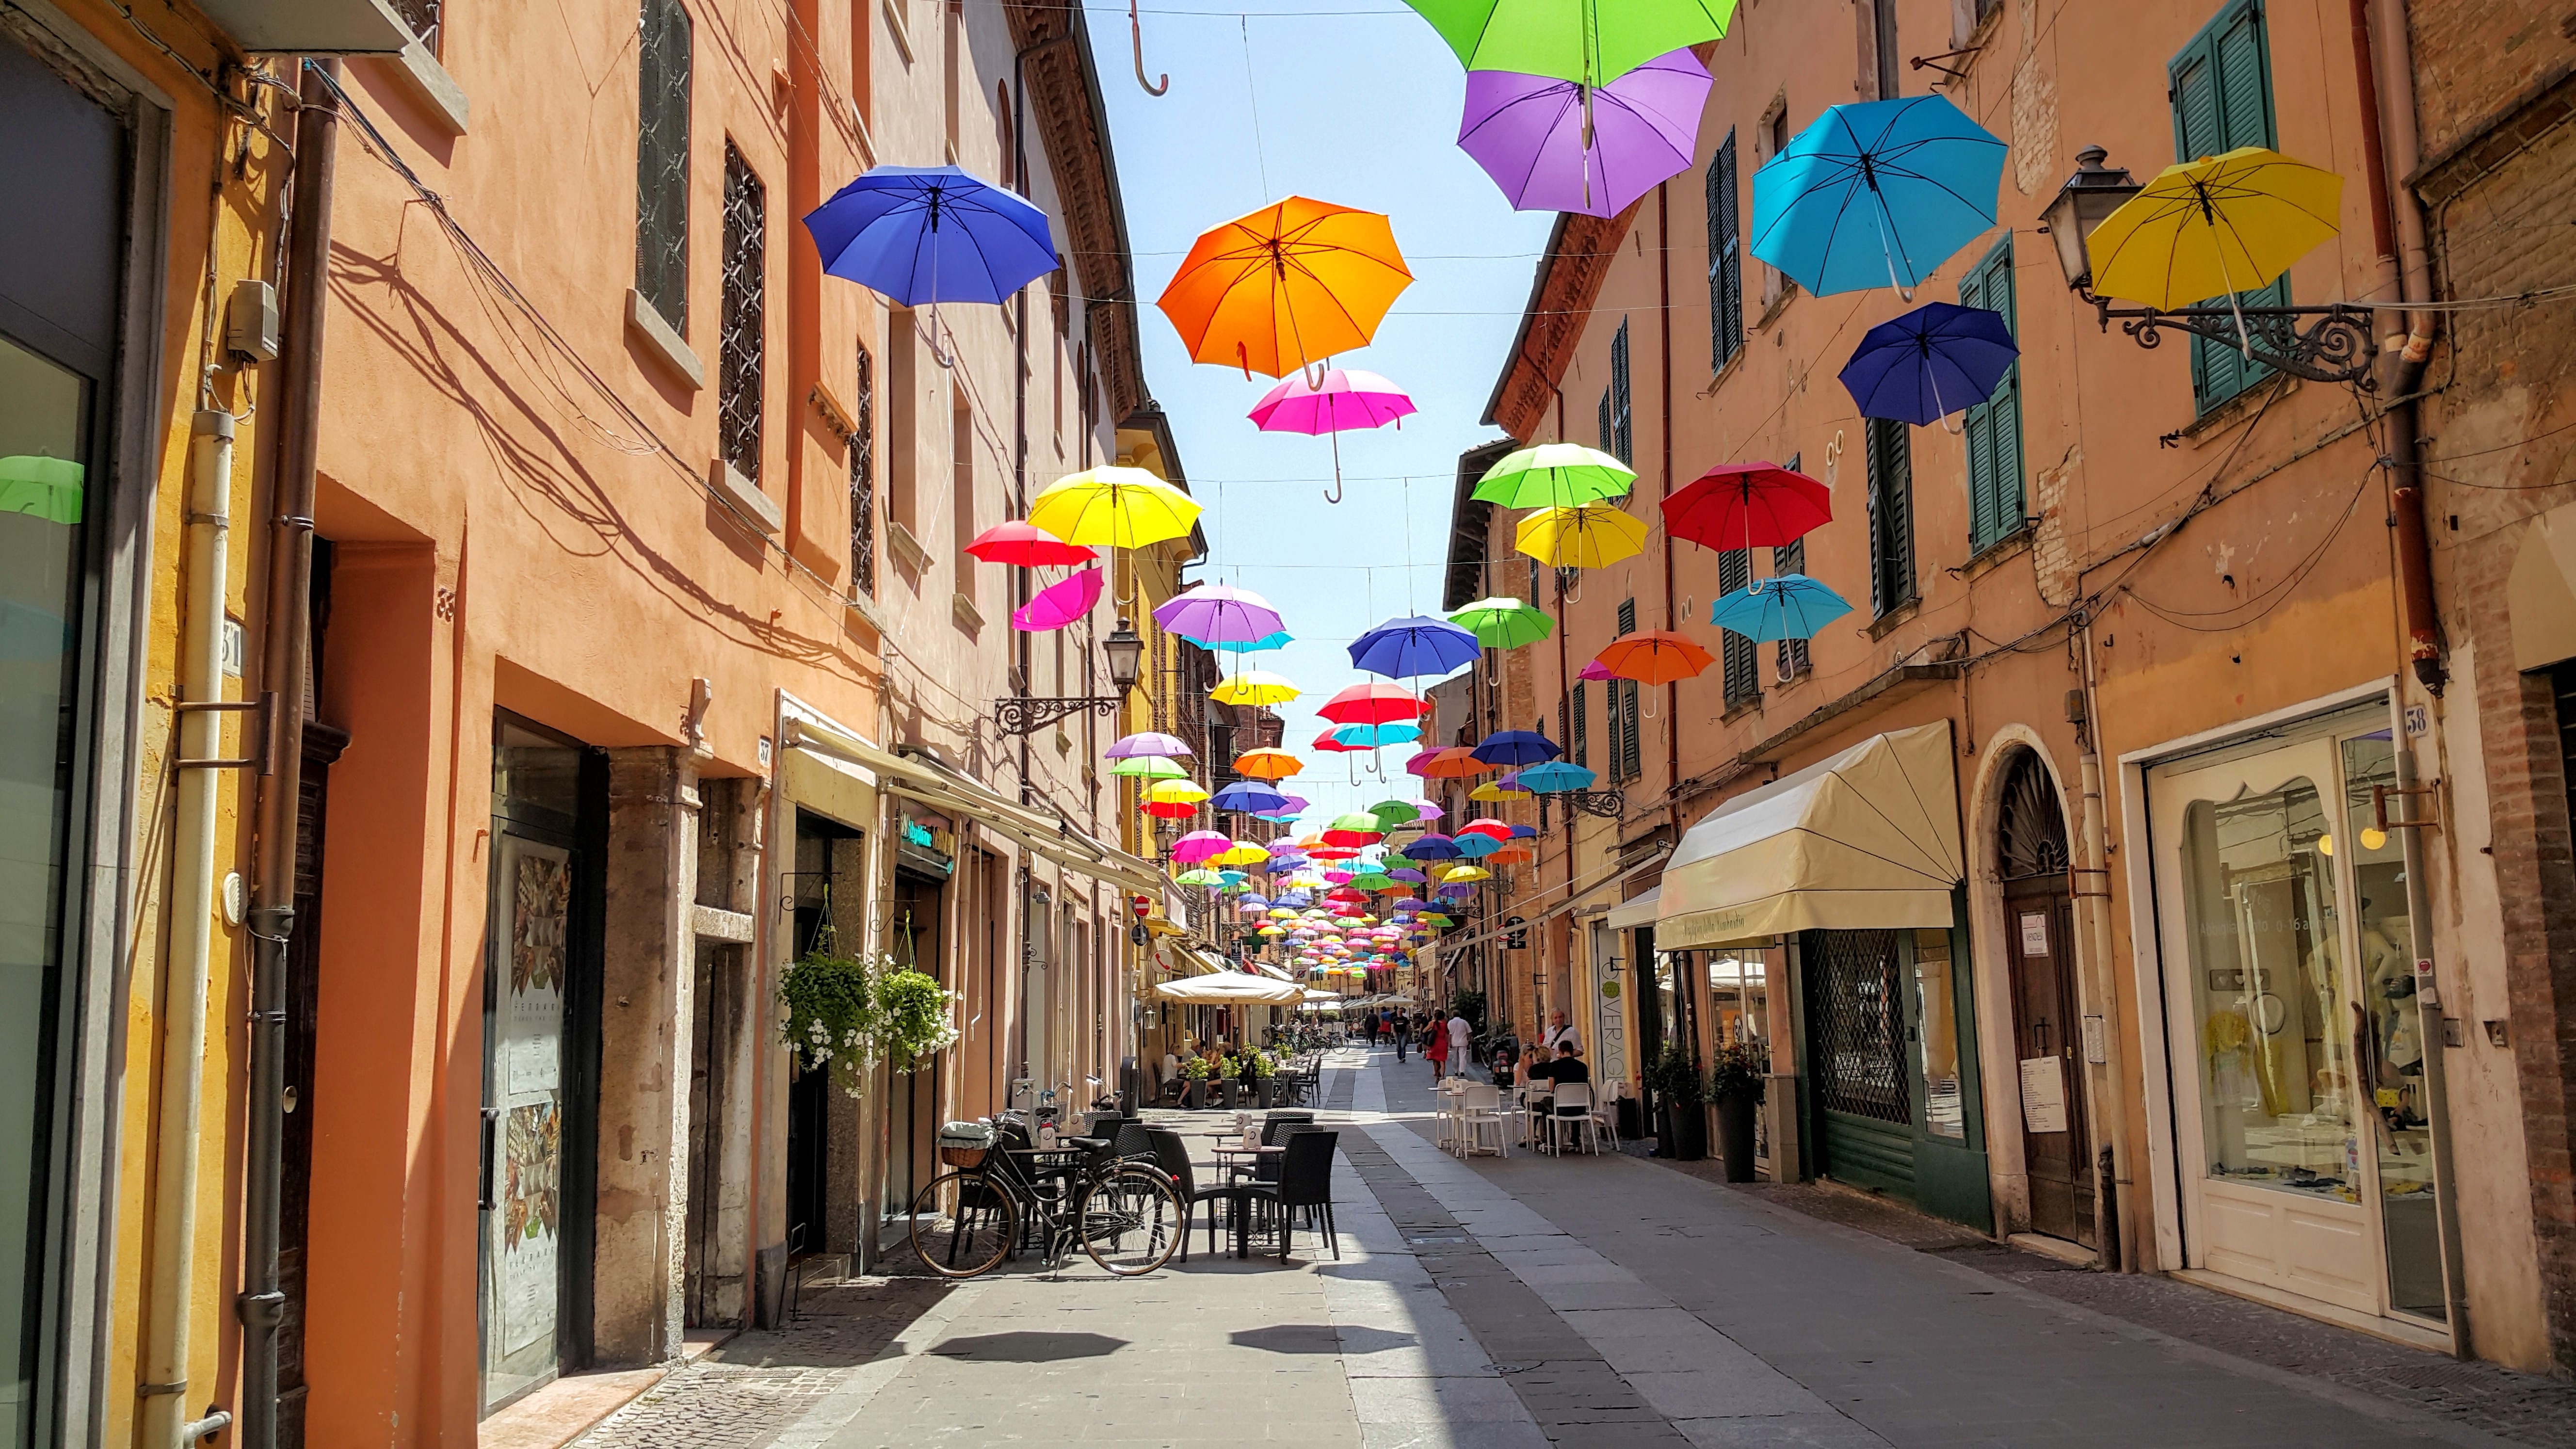
road, street, town, alley, city, cityscape, downtown, decoration, umbrella, color, italy, shopping, infrastructure, ferrara, neighbourhood, urban area, human settlement